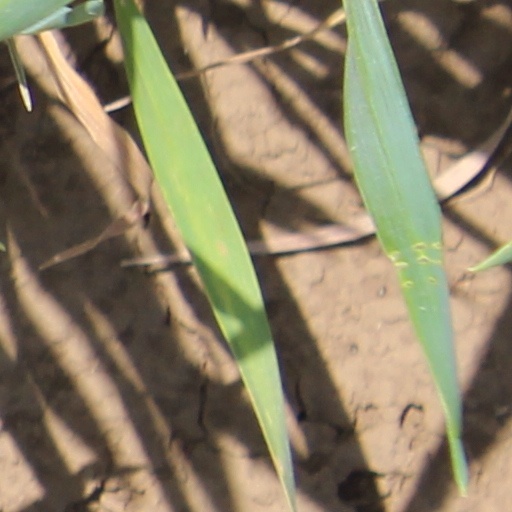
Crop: wheat